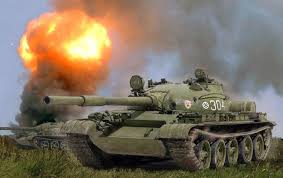
Label: Tank